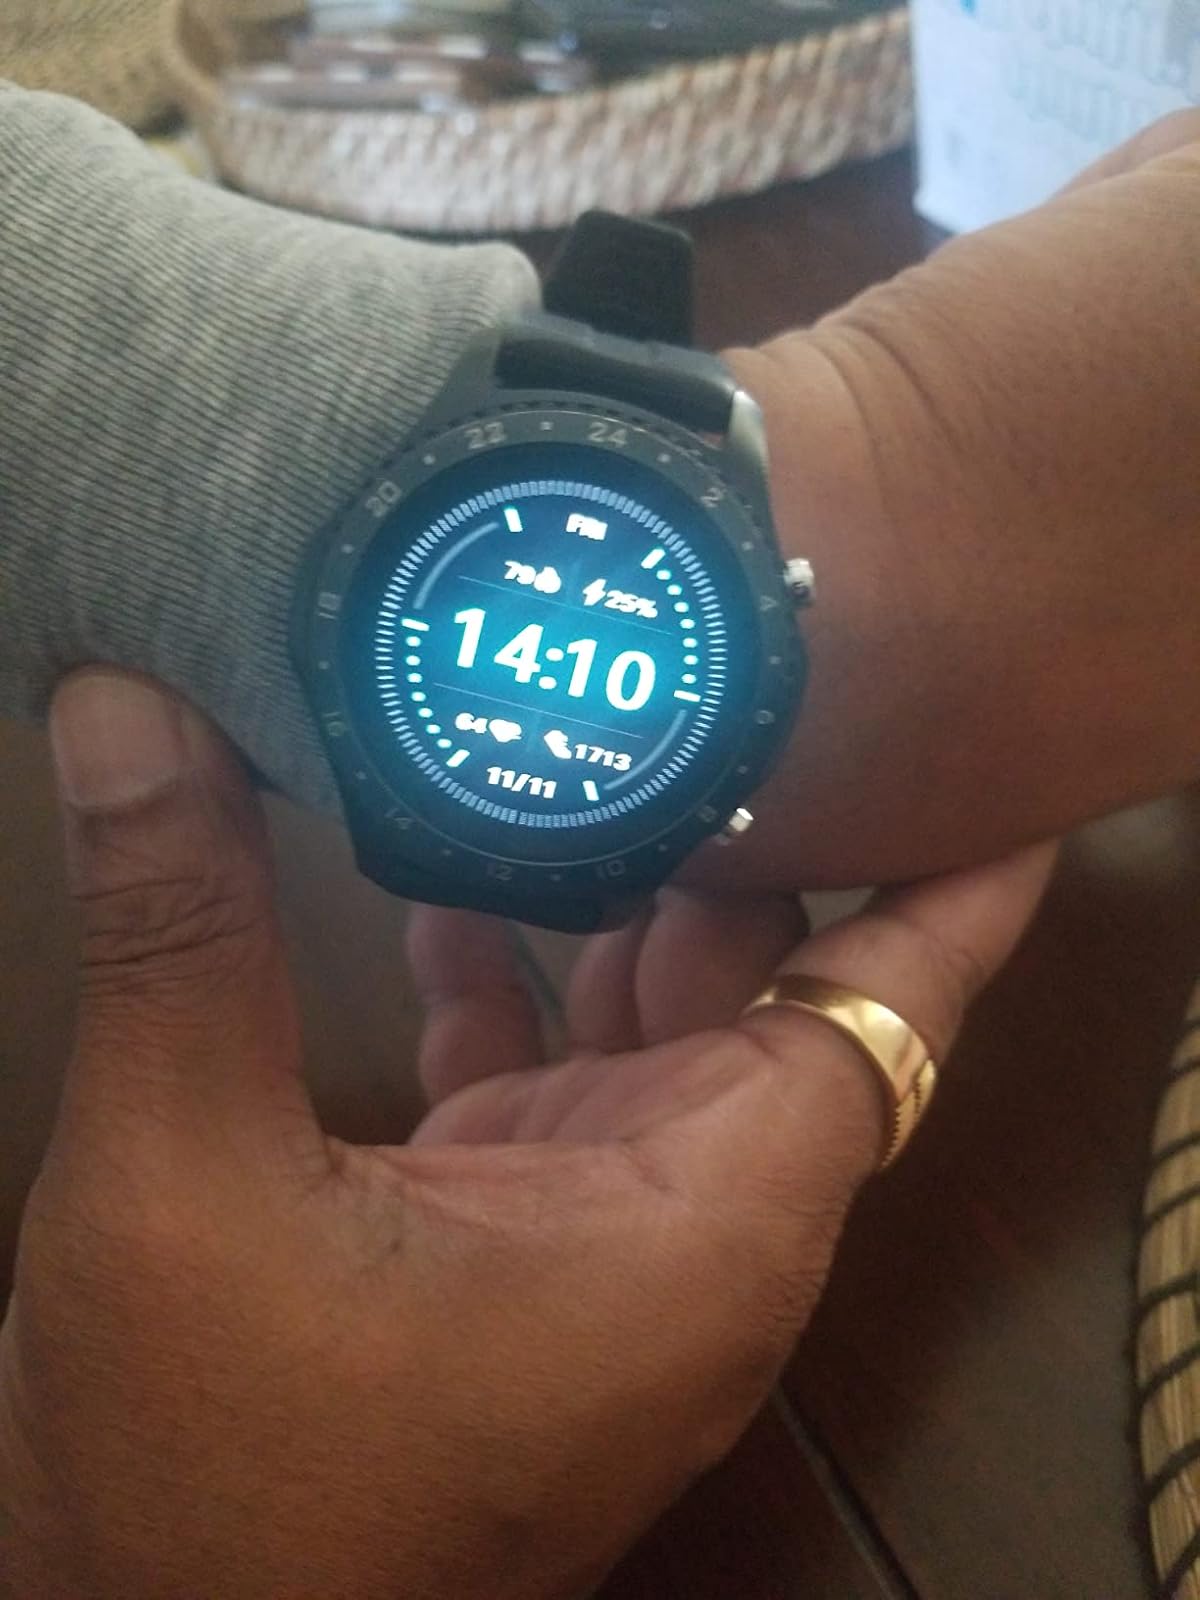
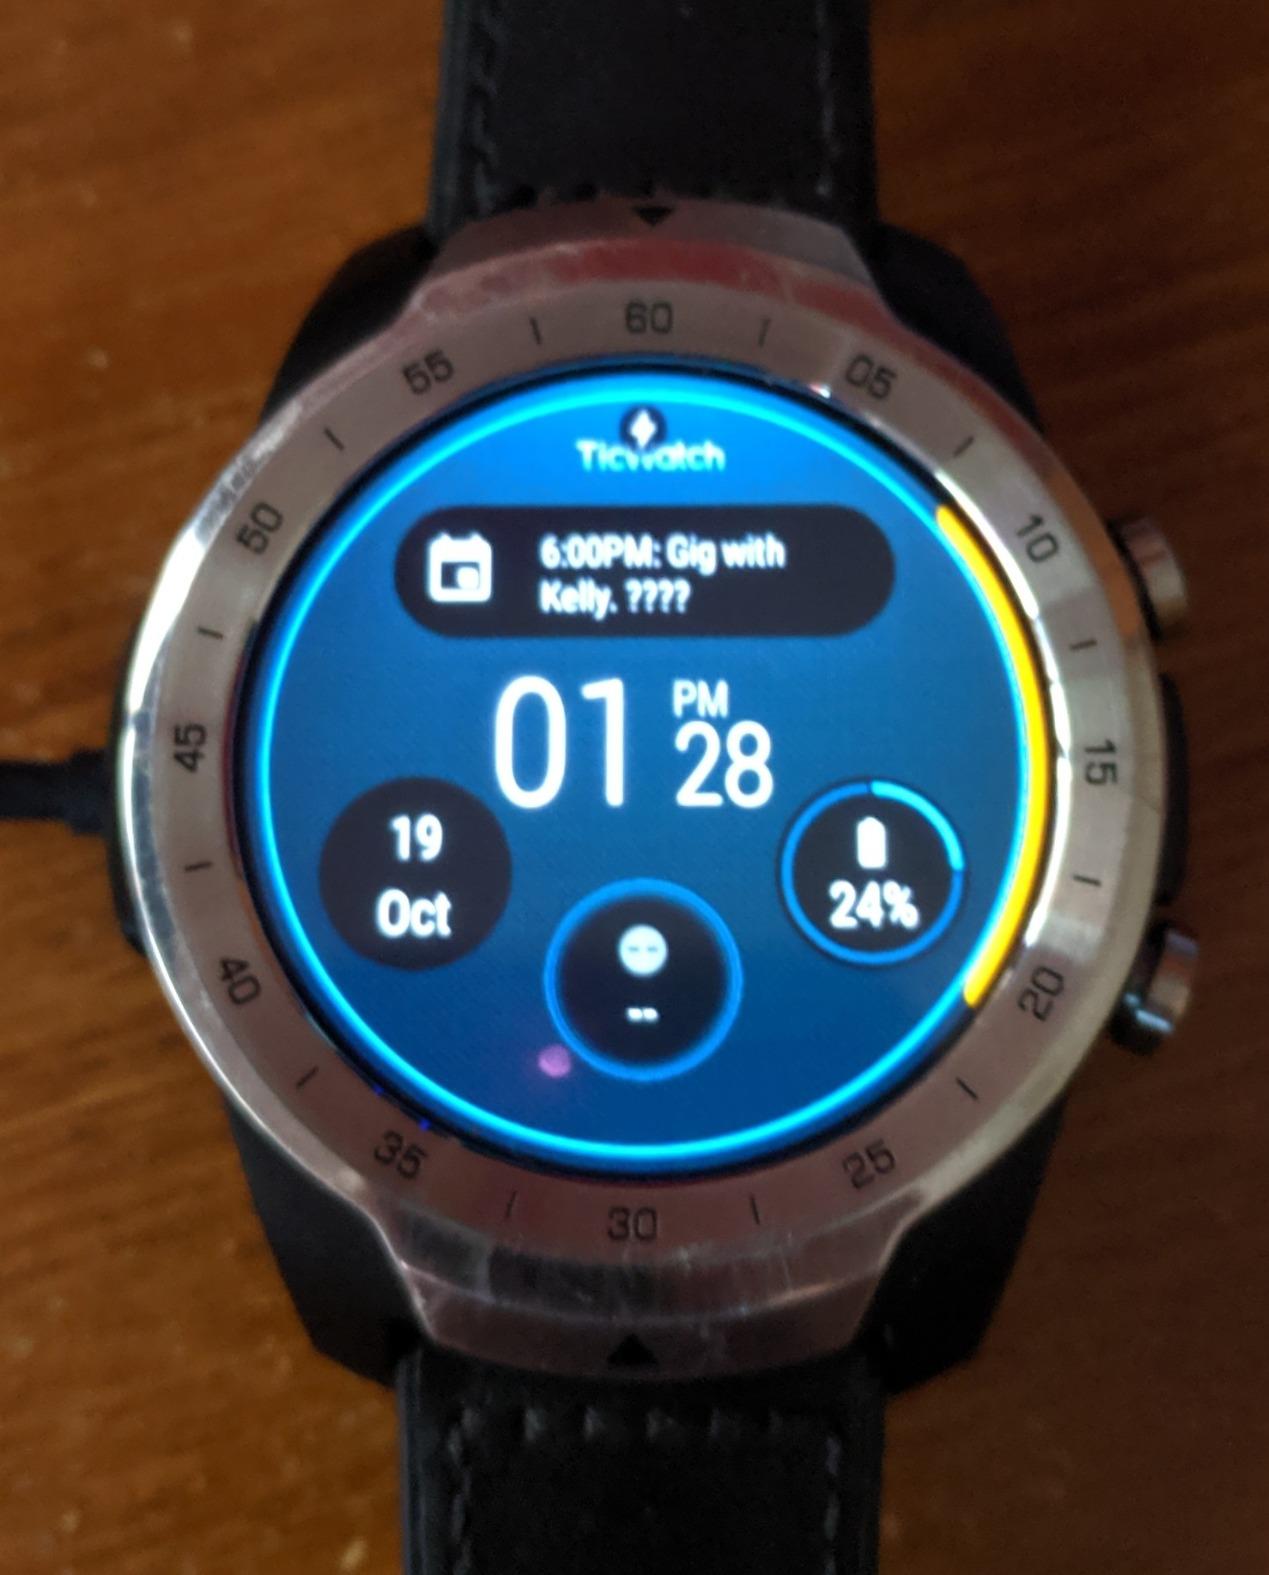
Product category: smartwatch
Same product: no